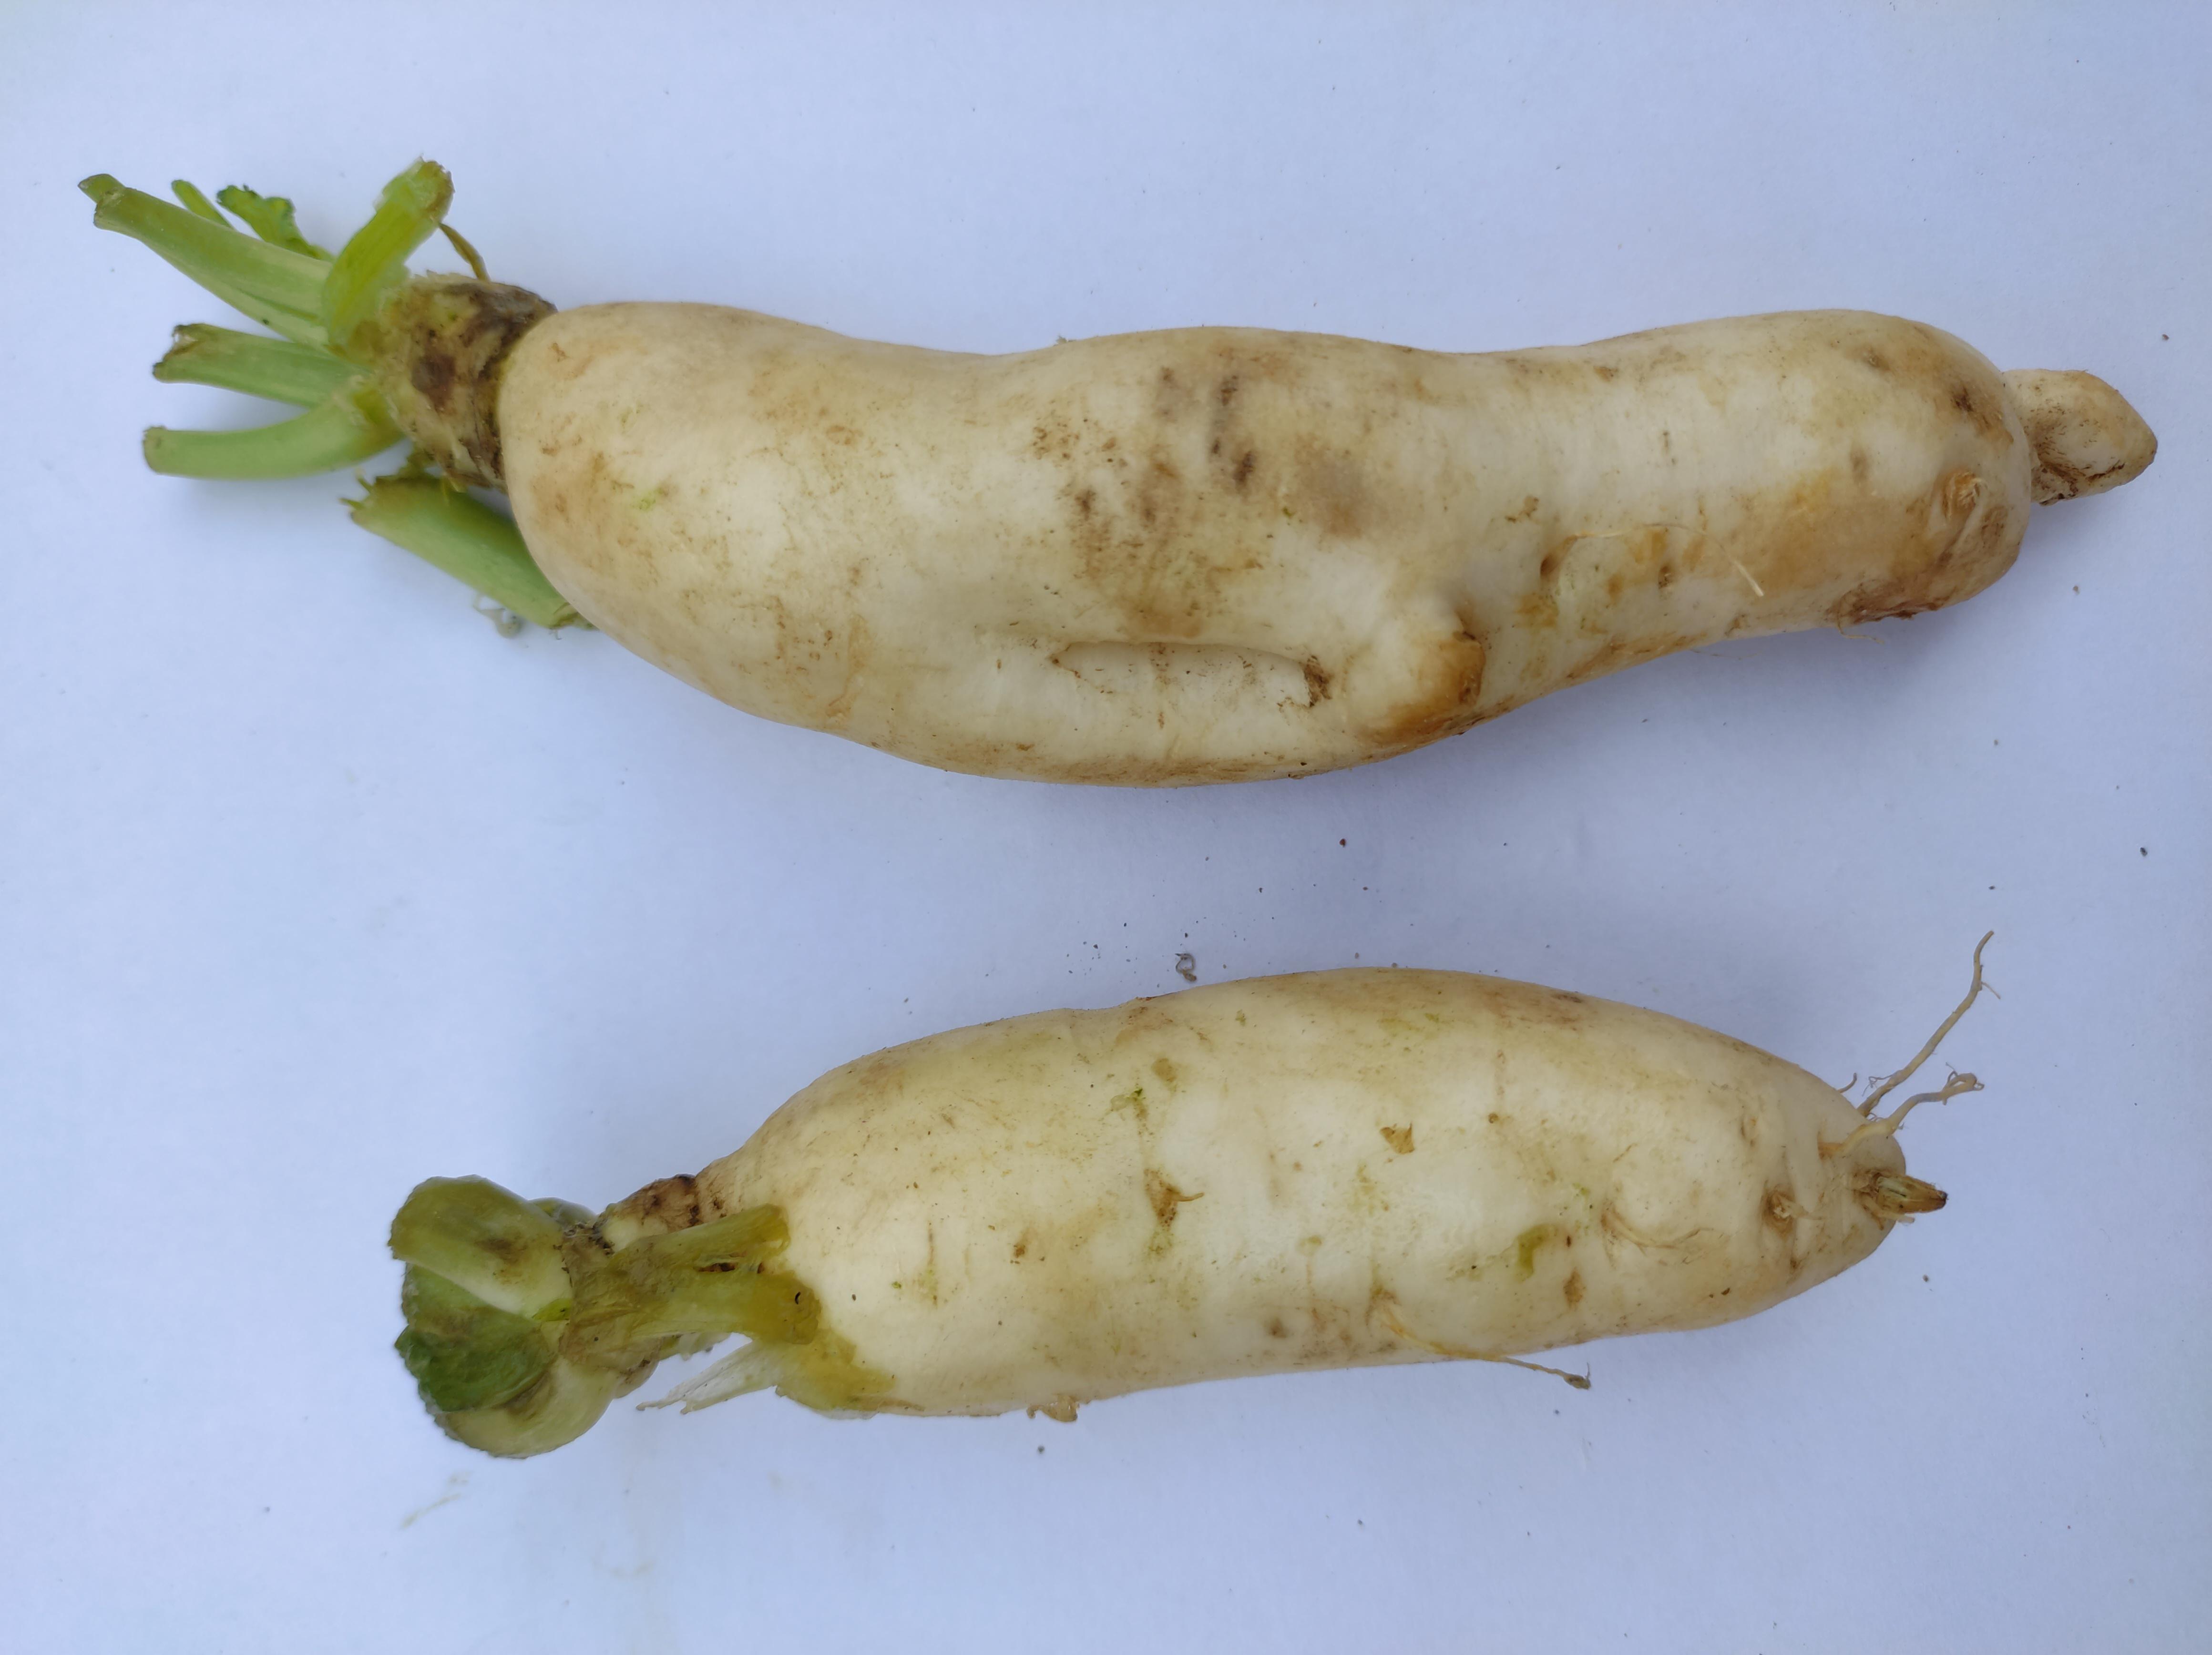
Label: Radish